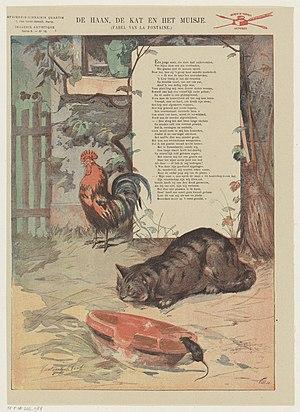
Le Cochet, le Chat et le Souriceau est la cinquième fable du livre VI de Jean de La Fontaine situé dans le premier recueil des Fables de La Fontaine, édité pour la première fois en 1668.